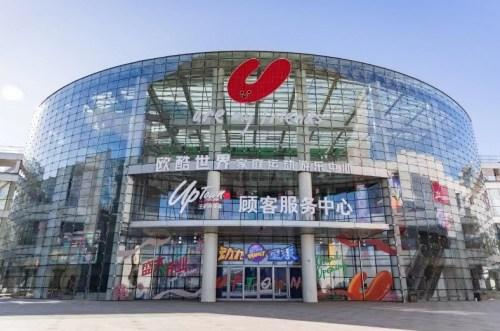
地标名称：王府井奥莱UP TOWN
所在城市：北京市·大兴区